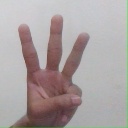
अक्षर: व